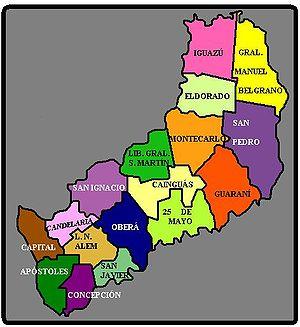
La province de Misiones est une province d'Argentine située dans le nord-est du pays. Elle est bordée à l'ouest par le Paraguay, à l'est du nord au sud par le Brésil et au sud-ouest par la province de Corrientes.